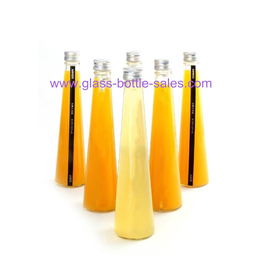
Label: glass